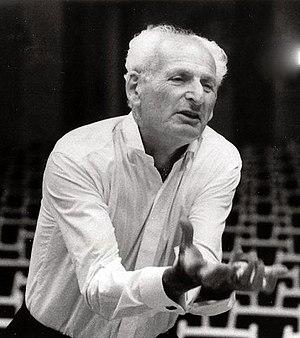
Bernard Wahl dirigeant l'Orchestre de Chambre de Versailles
L'Orchestre de chambre de Versailles est un orchestre de chambre fondé en 1952 par le violoniste Bernard Wahl.